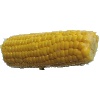
Label: corn